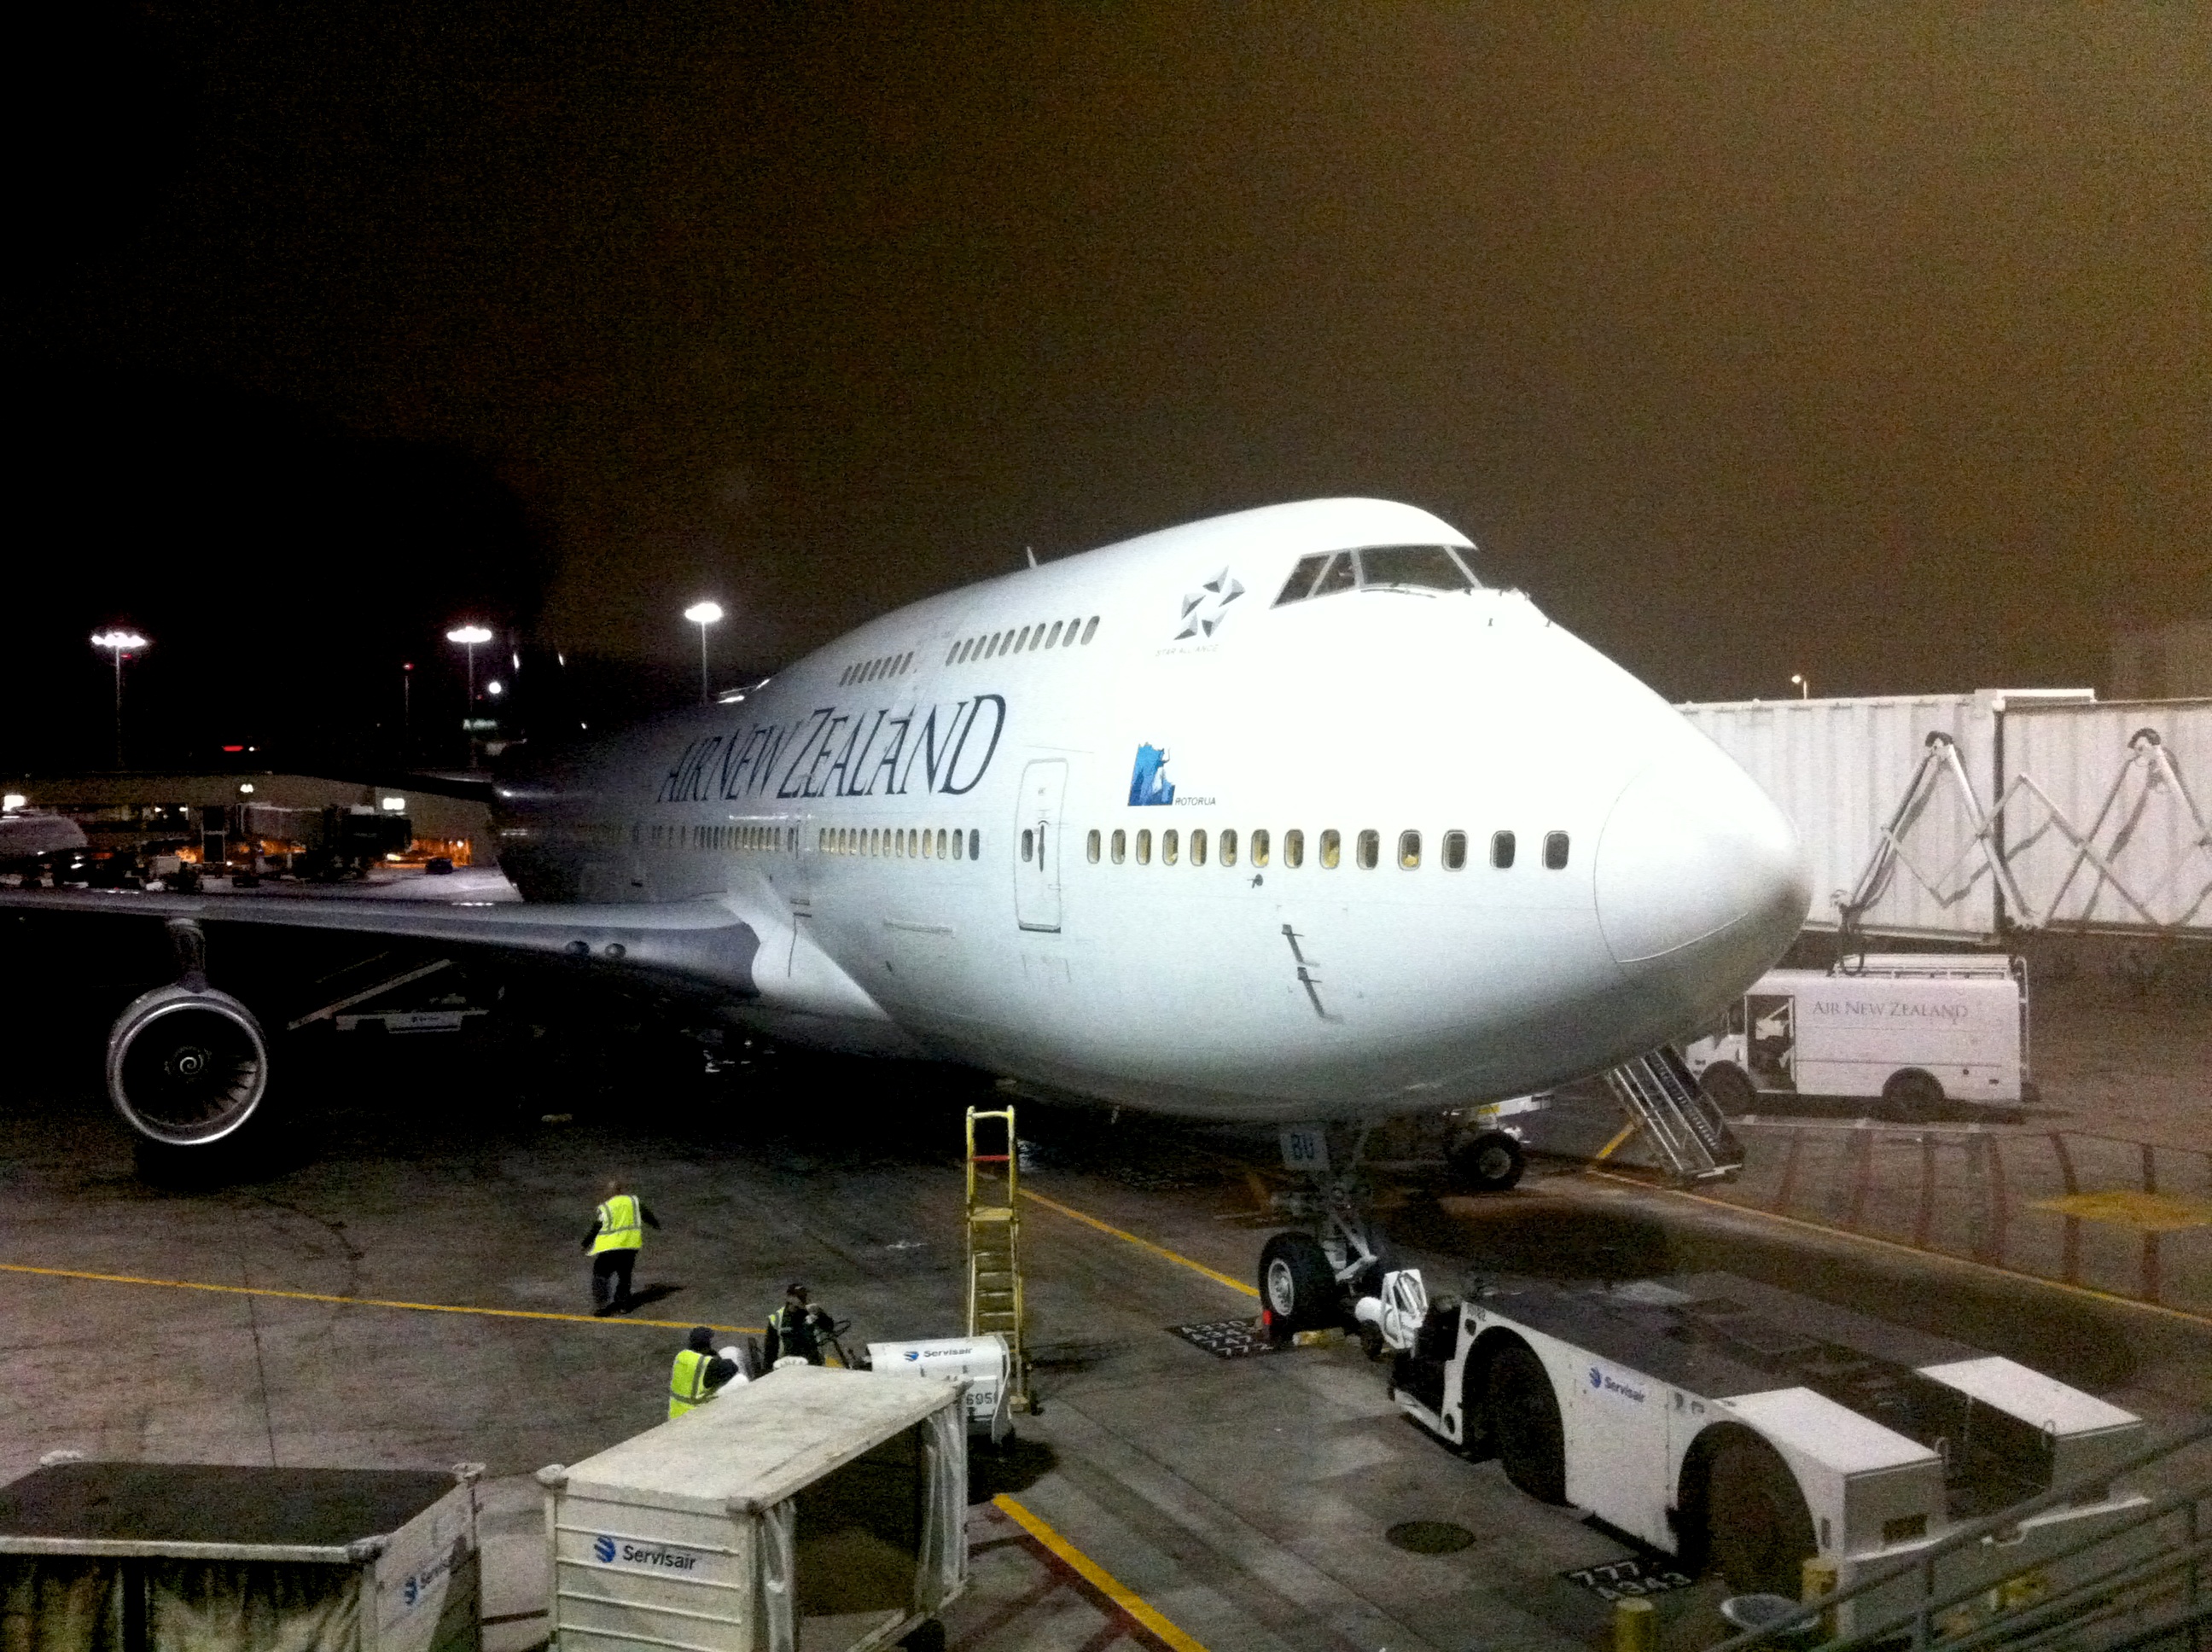
wing, airplane, aircraft, vehicle, airline, aviation, airliner, boeing, jet aircraft, boeing 787 dreamliner, boeing 777, boeing 747, air travel, atmosphere of earth, wide body aircraft, aerospace engineering, boeing 747 8, boeing 747 400